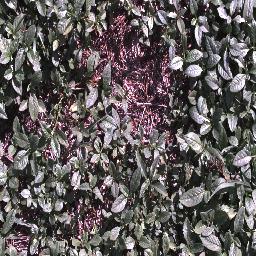
Label: negative